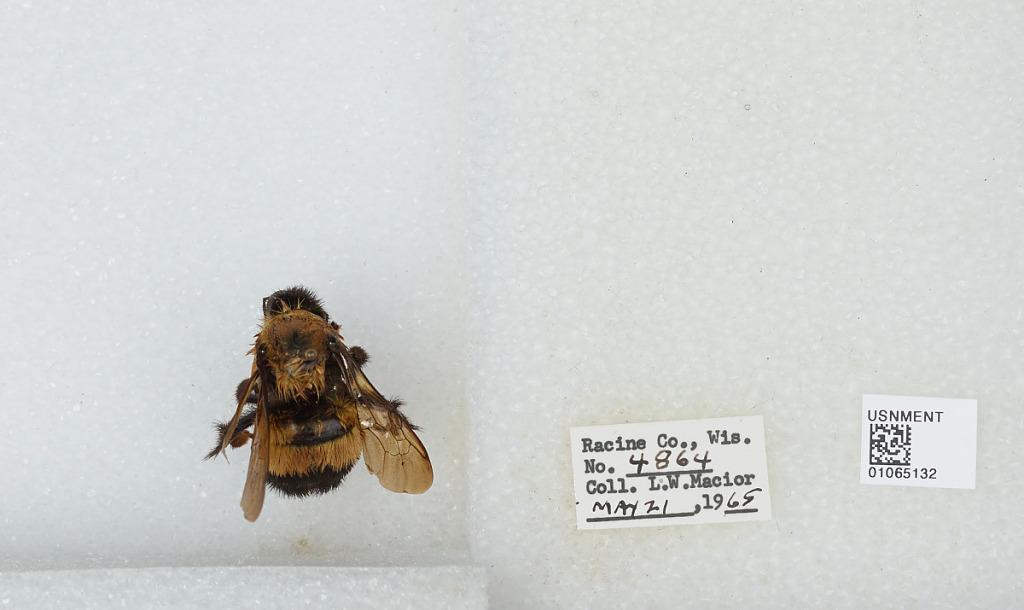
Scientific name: Bombus (Bombus) affinis Cresson
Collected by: L. Macior
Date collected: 1965-5-21
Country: United States
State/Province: Wisconsin
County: Racine
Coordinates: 42.78, -87.76